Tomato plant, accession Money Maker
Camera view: bottom (45 deg); turntable rotation: 210 degrees
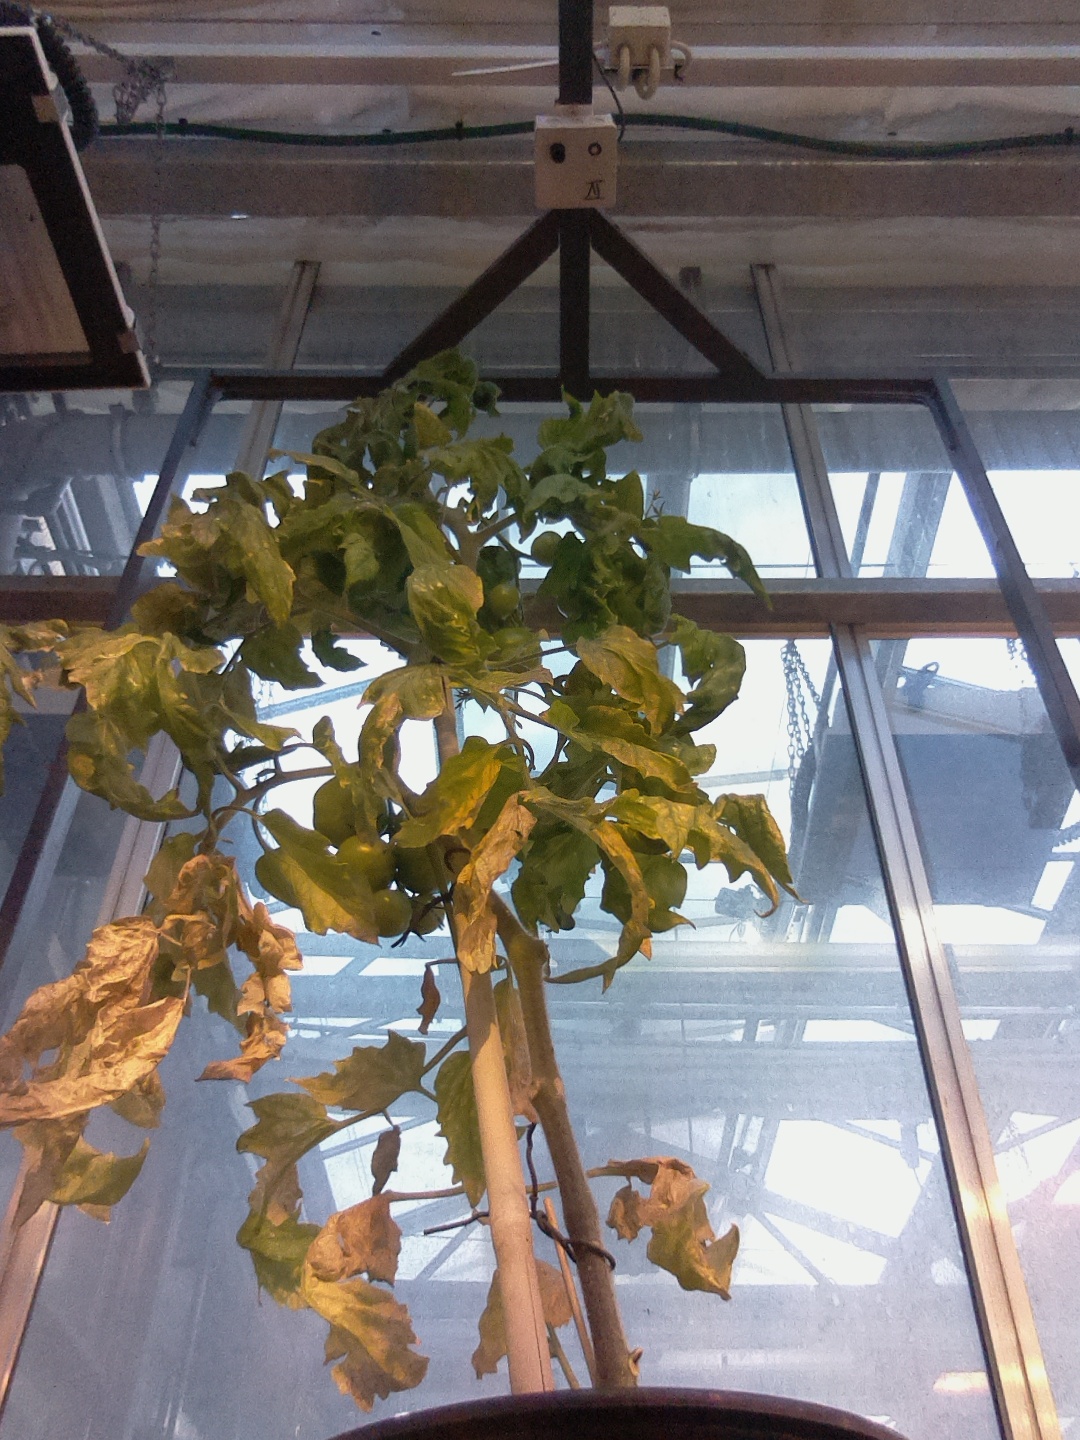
BBCH growth stage 79: 90% -100% of final fruit size